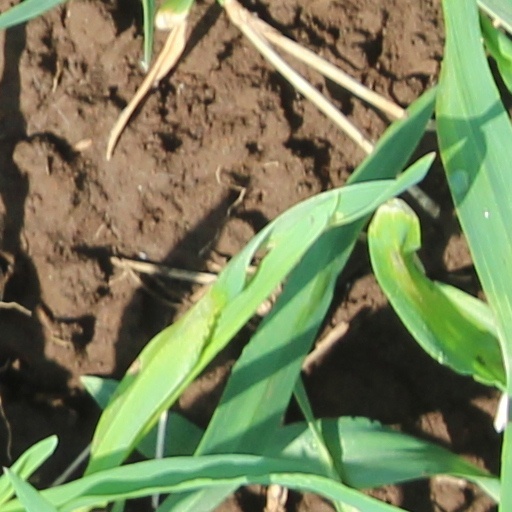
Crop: wheat